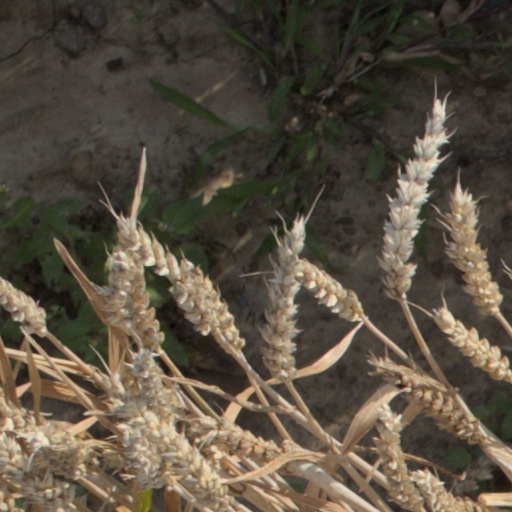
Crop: wheat